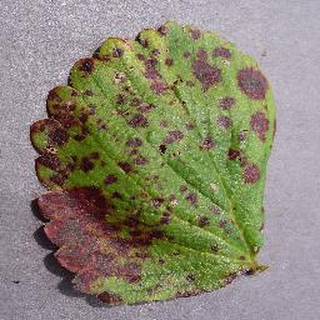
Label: strawberry_leaf_scorch